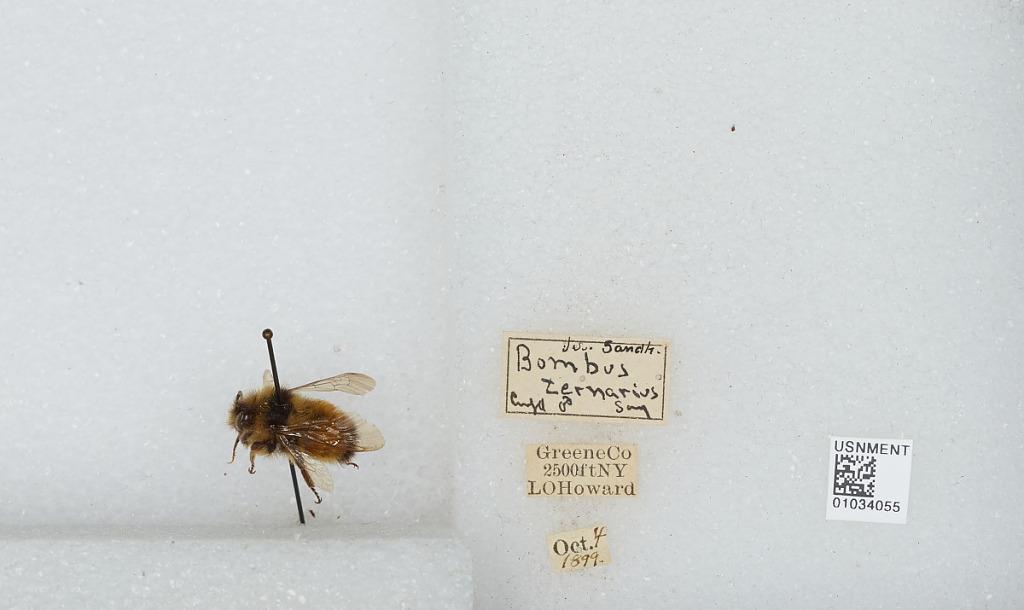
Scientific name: Bombus (Pyrobombus) ternarius Say
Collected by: L. Howard
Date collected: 1899-10-4
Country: United States
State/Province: New York
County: Greene
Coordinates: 42.29, -74.13
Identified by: Sandhouse